Montecatini Terme

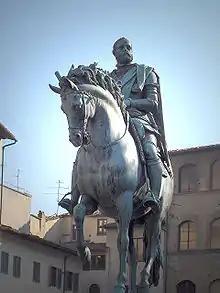
Equestrian statue of Cosimo I, by Giambologna (Piazza della Signoria, Firenze)

In 1339, the Valdinievole was conquered by the Florentine armies led by the Medici in Florence, but this did not bring rapid benefits to the Baths and the City of Montecatini.